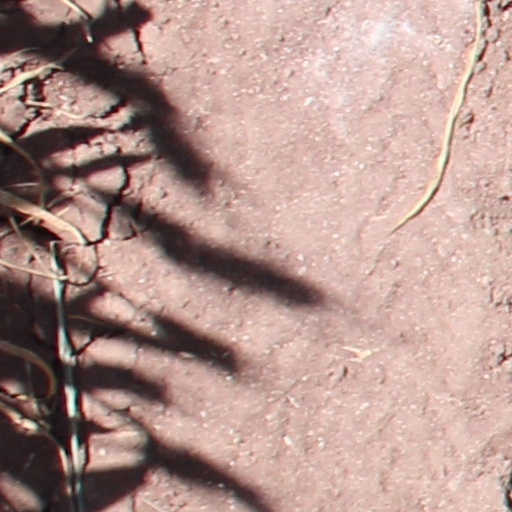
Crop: wheat